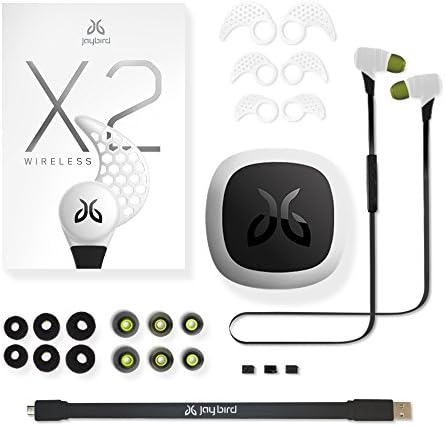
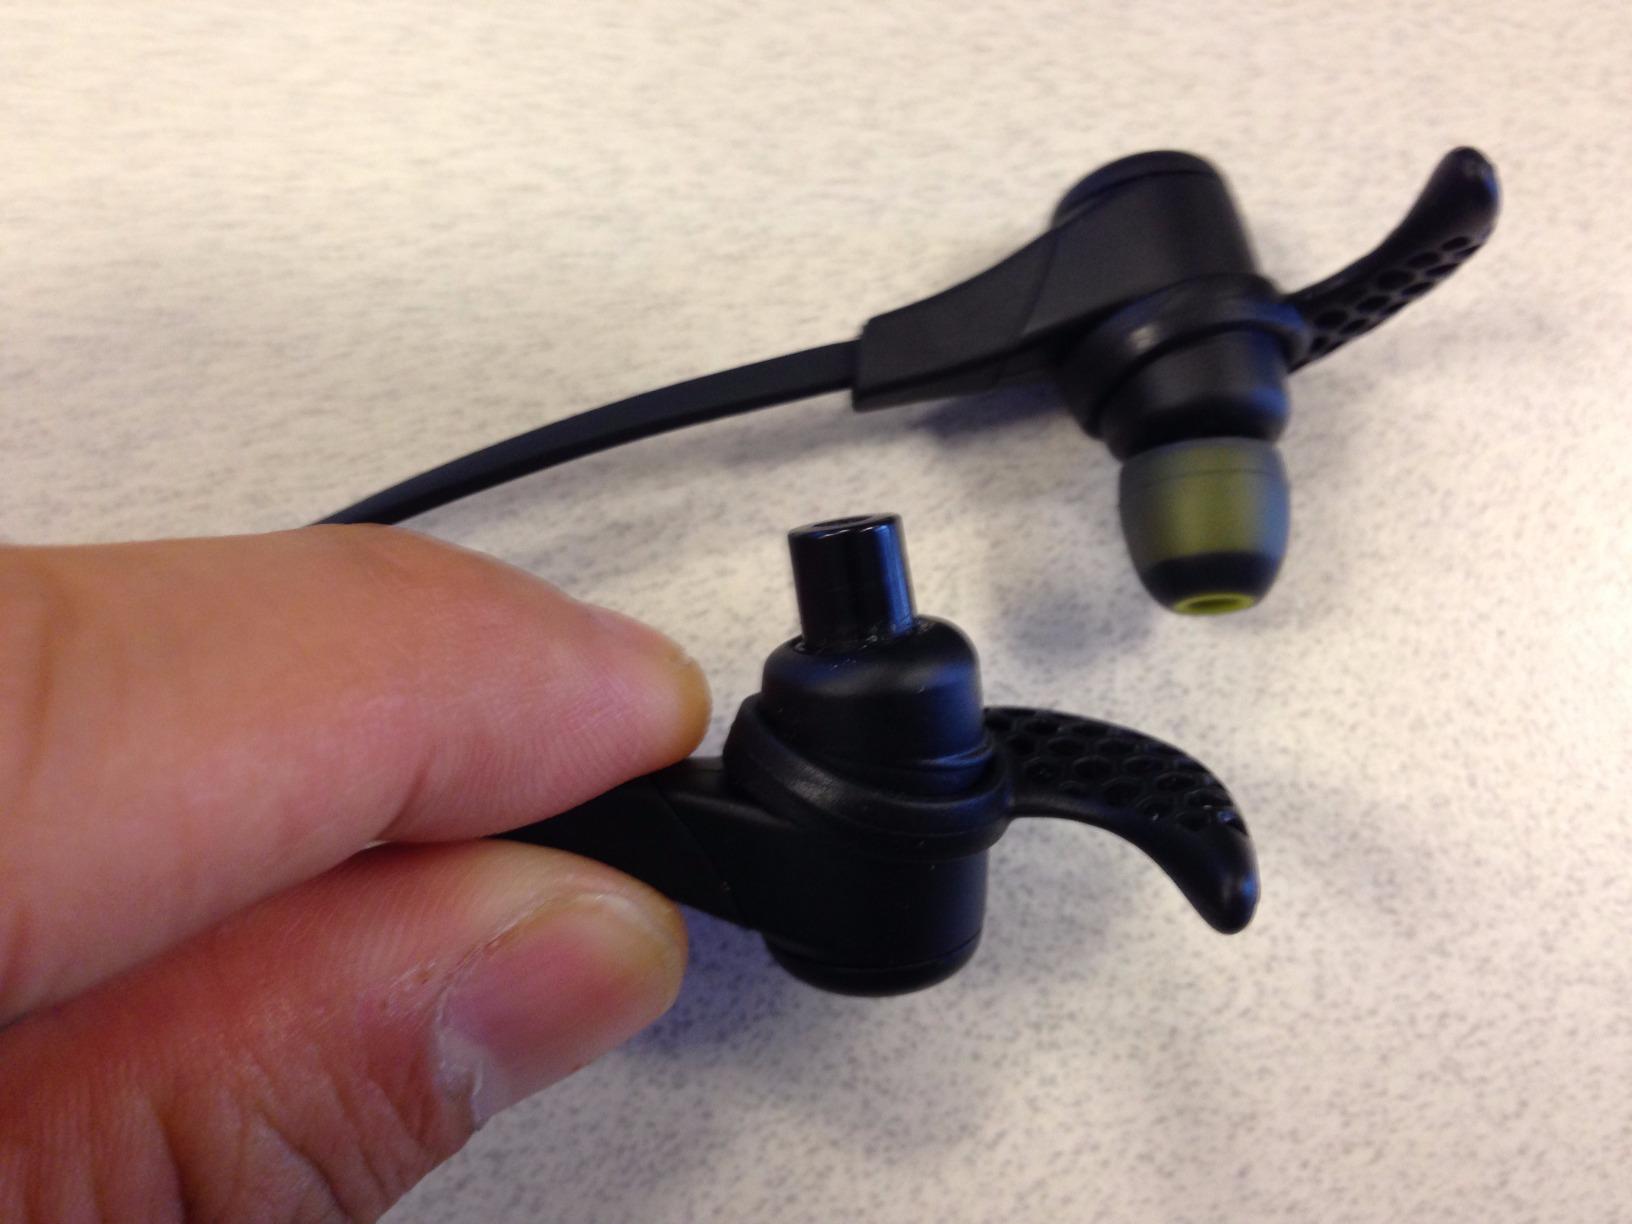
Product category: headphones
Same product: no